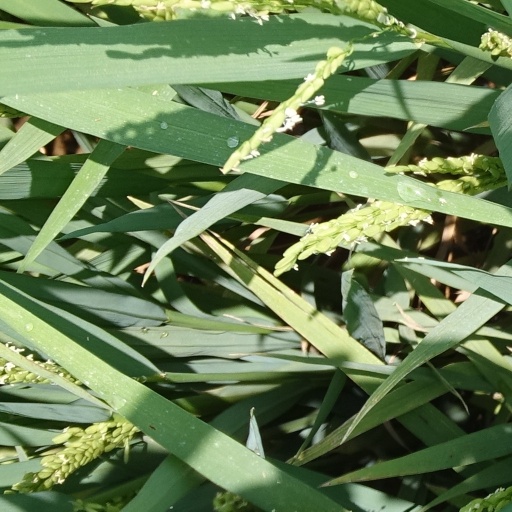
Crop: rice